Answer in natural language. Considering the relative positions, where is gray colour chair  shape square (highlighted by a blue box) with respect to gray colour chair  shape square (highlighted by a green box)? Choose between the following options: right or left
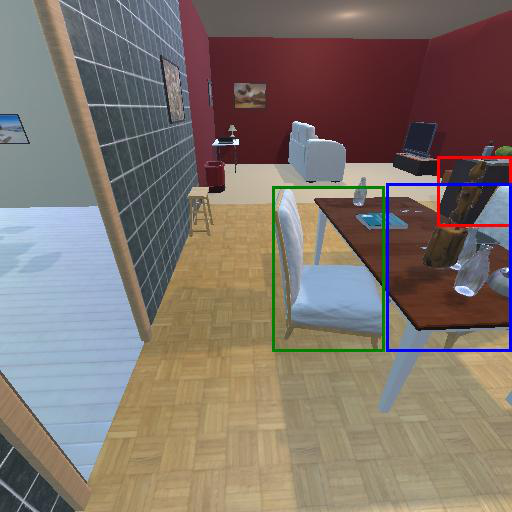
<answer>right</answer>